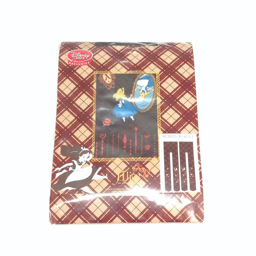
industry in person from person and the pirates x video game developer